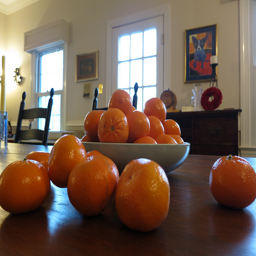
A dining room table filled with oranges some in a bowl.
A bowl of oranges on a dining table.
Oranges in a bowl and on a table.
A bowl filled with tangerines on a wooden table.
White bowl set on table top filled to overflowing with shiny oranges.